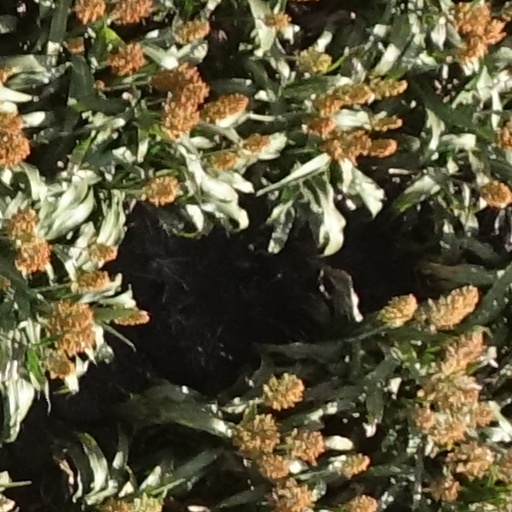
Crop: sorghum